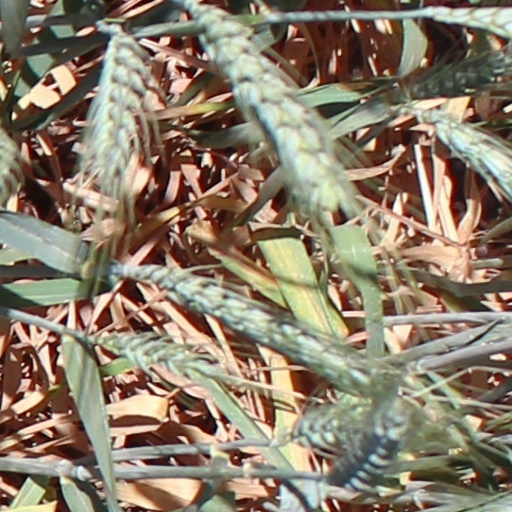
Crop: wheat